Chemogram

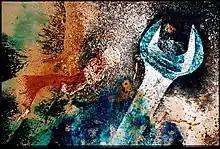
Josef H. Neumann: "Traumarbeit" 1976

Chemograms are a further development of a Chemigram originally presented in 1956 by the Belgian artist Pierre Cordier. Probably under the influence of the Dresden painter Edmund Kesting, who had been experimenting with photo chemicals on black and white photo paper six years earlier, in 1950, and who presented his resulting works under the heading of "chemical painting". Although Johann Schulze, Hippolyte Bayard, Maurice Tabard and Edmund Kesting had experimented in obtaining chemigram-like images before, Pierre Cordier is considered the pioneer of the chemigram and of its development as a means of artistic expression.